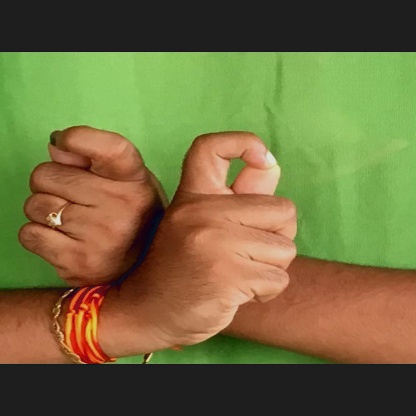
Mudra: Berunda